Boeing P-12

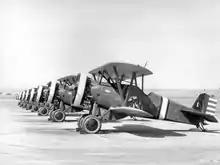
Row of Army Air Corps P-12s in 1932, of the 17th Pursuit Squadron

P-12s were flown by the 17th Pursuit Group (34th, 73rd, and 95th Pursuit Squadrons) at March Field, California, and the 20th Pursuit Group (55th, 77th and 79th Pursuit Squadrons) at Barksdale Field, Louisiana. Older P-12s were used by groups overseas: the 4th Composite Group (3rd Pursuit Squadron) in the Philippines, the 16th Pursuit Group (24th, 29th, 74th, and 79th Pursuit Squadrons) in the Canal Zone, and the 18th Pursuit Group (6th and 19th Pursuit Squadrons) in Hawaii.